Ælfwine (Tolkien)

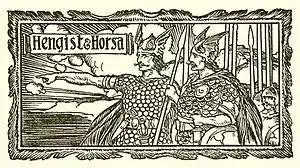
The brothers Hengest and Horsa are the legendary founders of England; in "The Book of Lost Tales", Tolkien places Ælfwine as their father. Illustration from Edward Parrott's 1909 "Pageant of British History"

In "The Book of Lost Tales", begun early in Tolkien's writing career, the character who becomes Ælfwine was initially named Ottor Wǽfre (called "Eriol" by the Elves). Ottor is a mariner; he calls himself Wǽfre, ('restless, wandering'). He settles on Heligoland and marries Cwén; they have sons Hengest and Horsa, the names of the legendary founders of England. When Cwén dies, Ottor sets out again with the "sea-longing" and sails to find Tol Eressëa. Once there, he marries Naimi, niece of Vairë, one of the keepers of the Cottage of Lost Play. They have sons including Heorrenda who found the "Engle" people ('the English').